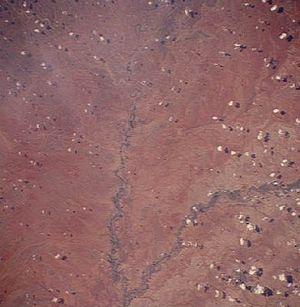
La Weyib est une rivière de l'est de l'Éthiopie. Elle prend sa source dans le massif du Balé, à l'est de Goba, dans la région d'Oromia. Elle coule vers l'est, traversant le réseau souterrain des grottes de Sof Omar puis s'oriente vers le sud-est pour rejoindre la Ganale Dorya dans la région Somali.